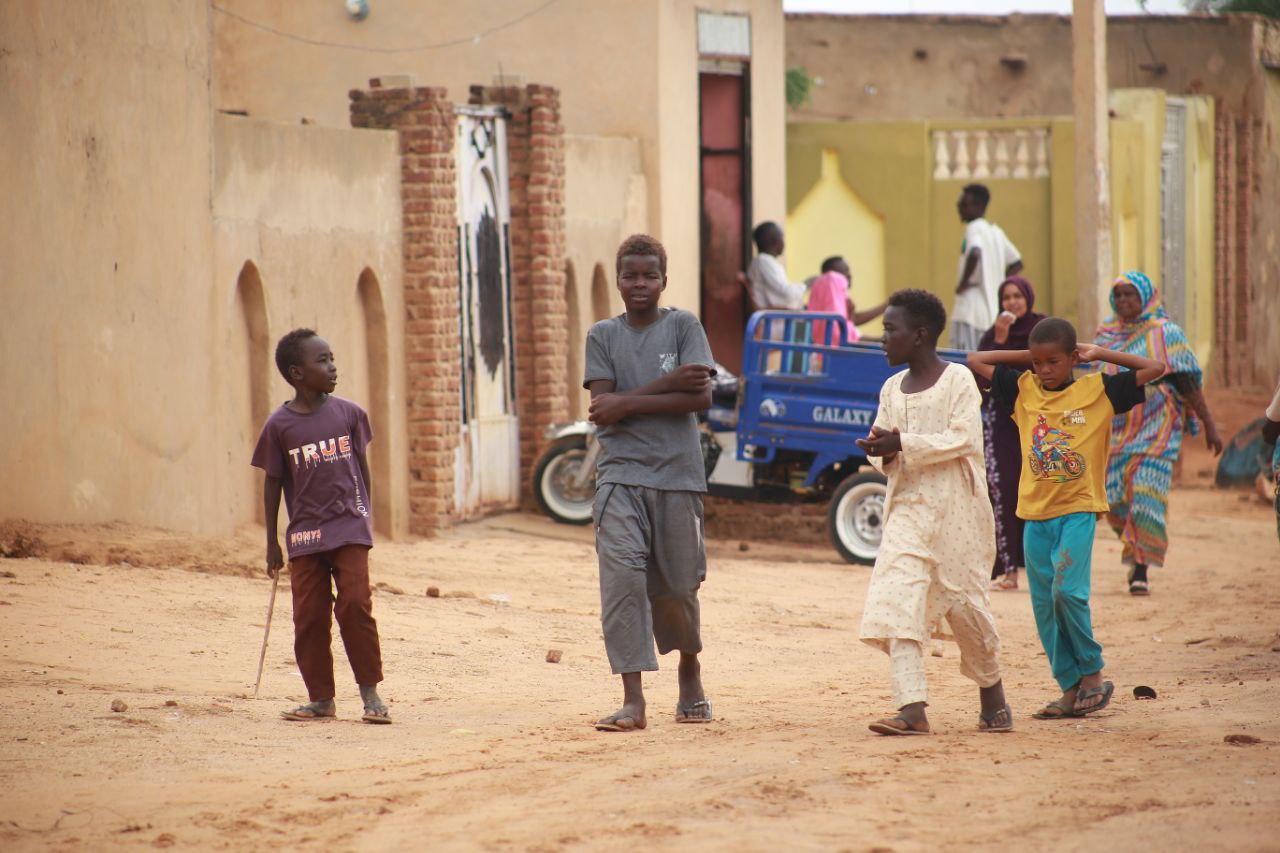
الوصف بالفصحى: مشهدٌ عفويٌّ لمجموعةٍ من الفتيةِ يسيرونَ في شارعٍ غيرِ مرصوفٍ بضواحي المدينة، تعكسُ ملامحُهُم بساطةَ الحياةِ اليوميةِ وسطَ المنازلِ التقليديةِ والعرباتِ المحلية.
الوصف بالعامية السودانية: صورة فيها تلاتة أطفال ومجموعة شباب ومرتين في حي شعبي.
التصنيف: Urban & City Life